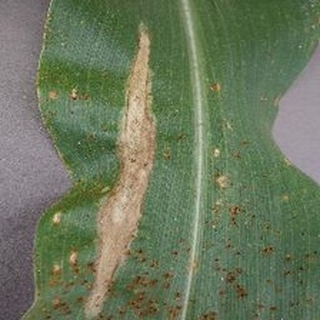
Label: corn_northern_leaf_blight